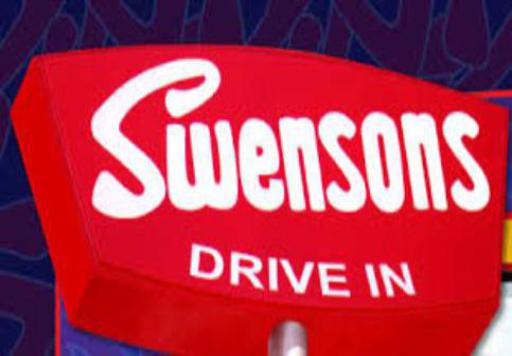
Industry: Food